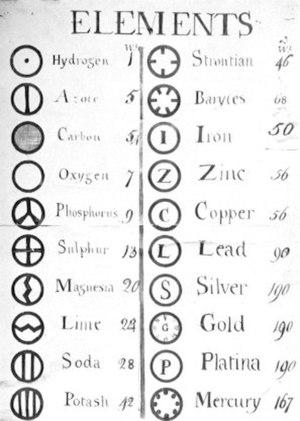
Le nom des éléments chimiques, tel qu’il apparaît dans le tableau périodique, provient de sources diverses. Chaque dénomination peut dériver d’un toponyme, du nom d’une des propriétés de l’élément, d’un minéral, d’un objet céleste, d’une personnalité scientifique, ou encore d’une référence mythologique. Elle a parfois changé au cours du temps, la succession d'annonces de découvertes et l'absence d’une instance de recommandation reconnue conduisant à quelques controverses. L'Union internationale de chimie pure et appliquée, fondée en 1919, acquiert en 1947 l'autorité pour nommer un élément récemment découvert. Depuis la guerre des transfermiens, qui, des années 1960 à 1997, a opposé des équipes de chercheurs au sujet de l'attribution des noms des éléments chimiques suivant le fermium, les éléments hypothétiques ou récemment découverts reçoivent un nom et un symbole dérivés de leur numéro atomique. L'acquisition d'un nom définitif doit également suivre une procédure spécifique et le nom être issu de celui d'un concept mythologique ou d'un personnage, d'un minéral ou d'une substance semblable, d'un lieu ou d'une région géographique, d'une propriété de l'élément, ou d'un scientifique.